Battle of Long Tan

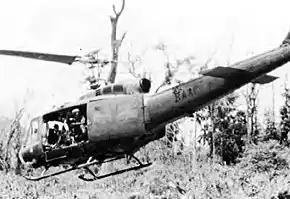
No. 9 Squadron RAAF Iroquois in Vietnam

Meanwhile, after departing D Company's position, the two sections from 12 Platoon moved south towards the sound of firing heard approximately away. Unaware of the exact position of 11 Platoon, Sabben instead located the rubber tapper's hut previously assaulted by Sharp in the opening phases of the battle. As they advanced, they were forced to fight off an attack on their right flank, before eventually pushing forward another . By this time, the VC had succeeded in pushing behind 11 Platoon in an effort to outflank them, and a large force clashed with 12 Platoon as they attempted to come to their aid. Advancing from the north, two VC platoons then assaulted the Australians, who were now heavily engaged from three directions. Meeting a similar fate to 10 Platoon, Sabben's group was forced to ground short of their objective, and were themselves in danger of being encircled. Sustaining increasing casualties, they clashed with several groups of VC trying to move around their western flank to get between 11 and 12 Platoon and form a cut-off force prior to mounting a frontal assault. In so doing, 12 Platoon succeeded in opening a path to 11 Platoon, yet after 45 minutes under fire Sabben was unable to advance any further, and with the rain reducing visibility to just he was unsure of Buick's location.